Roller skating

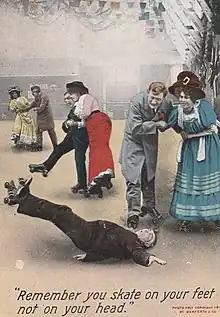
A humorous English postcard depicting indoor roller skating, 1908

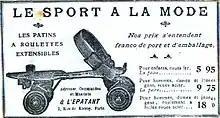
An advert for an early 20th-century model which fitted over ordinary shoes

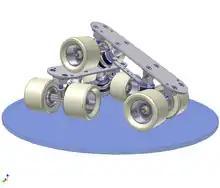

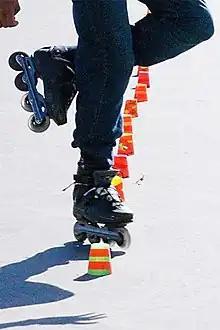

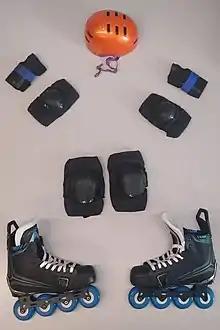

Artistic roller skating is a sport which consists of a number of events. These are usually accomplished on quad skates, but inline skates may be used for some events. Various flights of events are organized by age and ability/experience. In the US, local competitions lead to 9 regional competitions which led to the National Championships and World Championships.